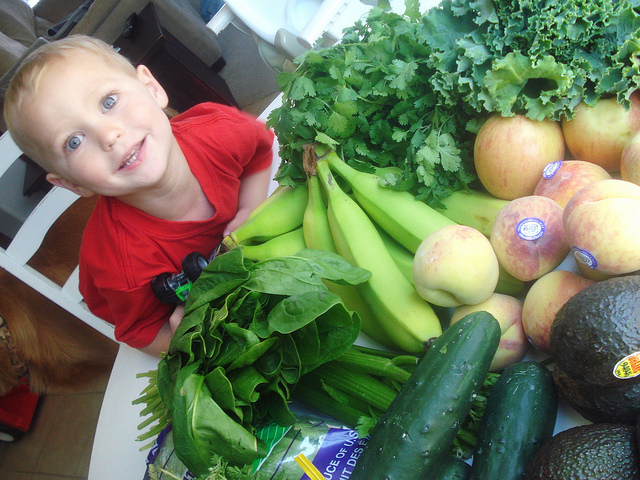
user: Given an image and a question. Answer the question in a short answer. Question: What were the variety of vegetables shown in this picture? Short Answer:
assistant: green